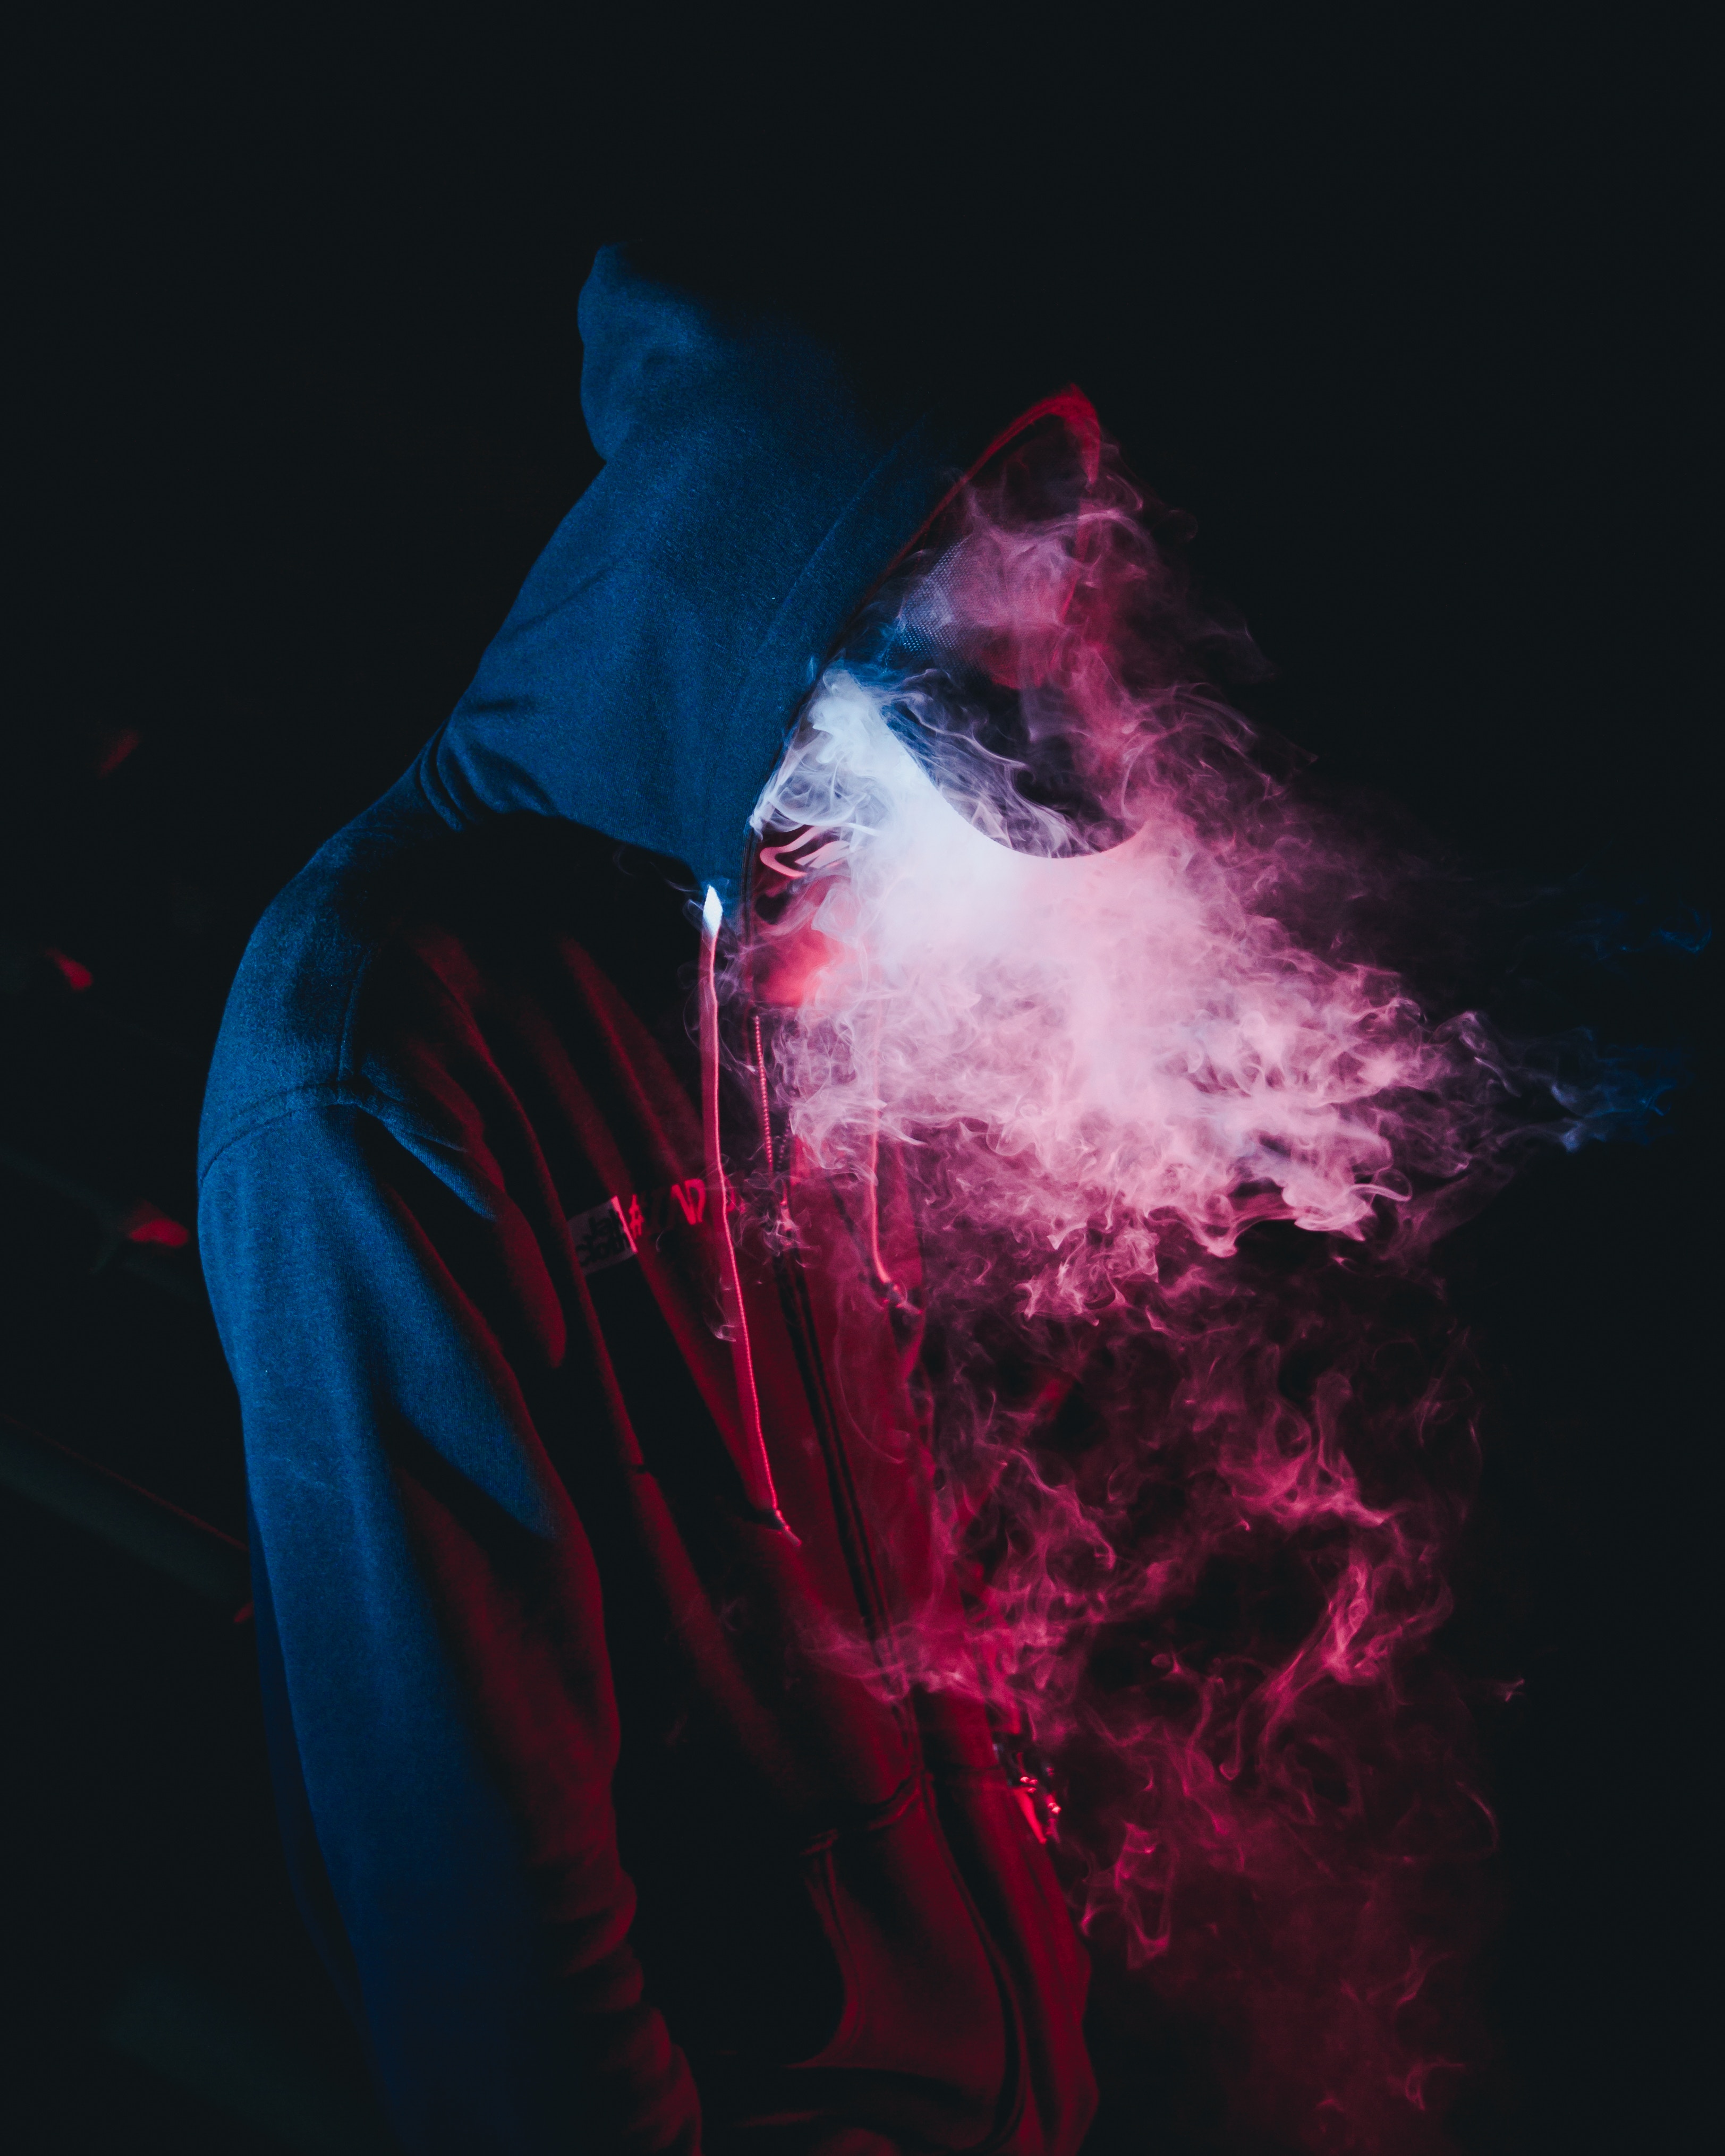
light, night, red, darkness, pink, performance art, performance, magenta, midnight, phenomenon, special effects, computer wallpaper